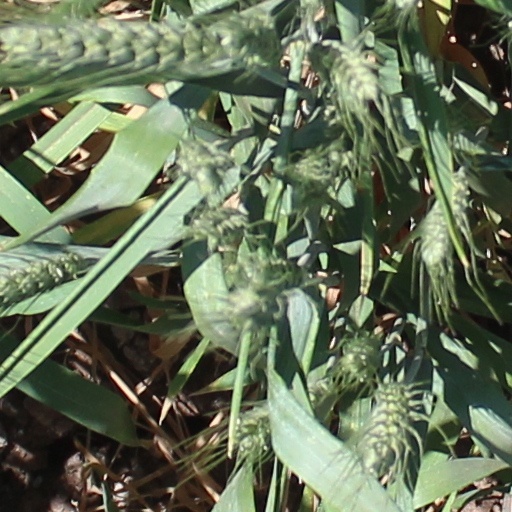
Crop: wheat